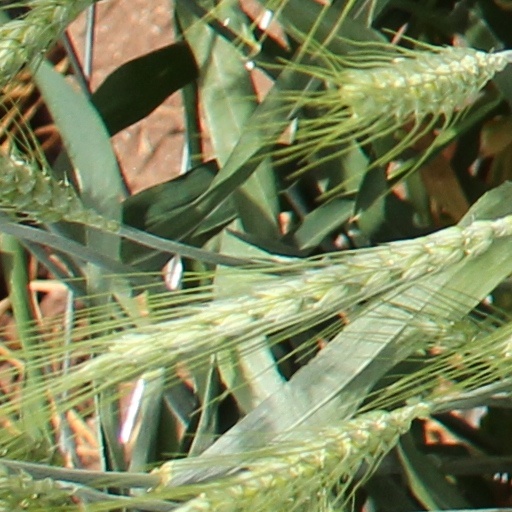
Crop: wheat